Pascal Köpke

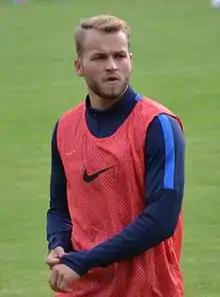
Köpke with Erzgebirge Aue in 2016

Pascal Köpke (born 3 September 1995) is a German professional footballer who plays as a forward. He is the son of former German international goalkeeper Andreas Köpke.